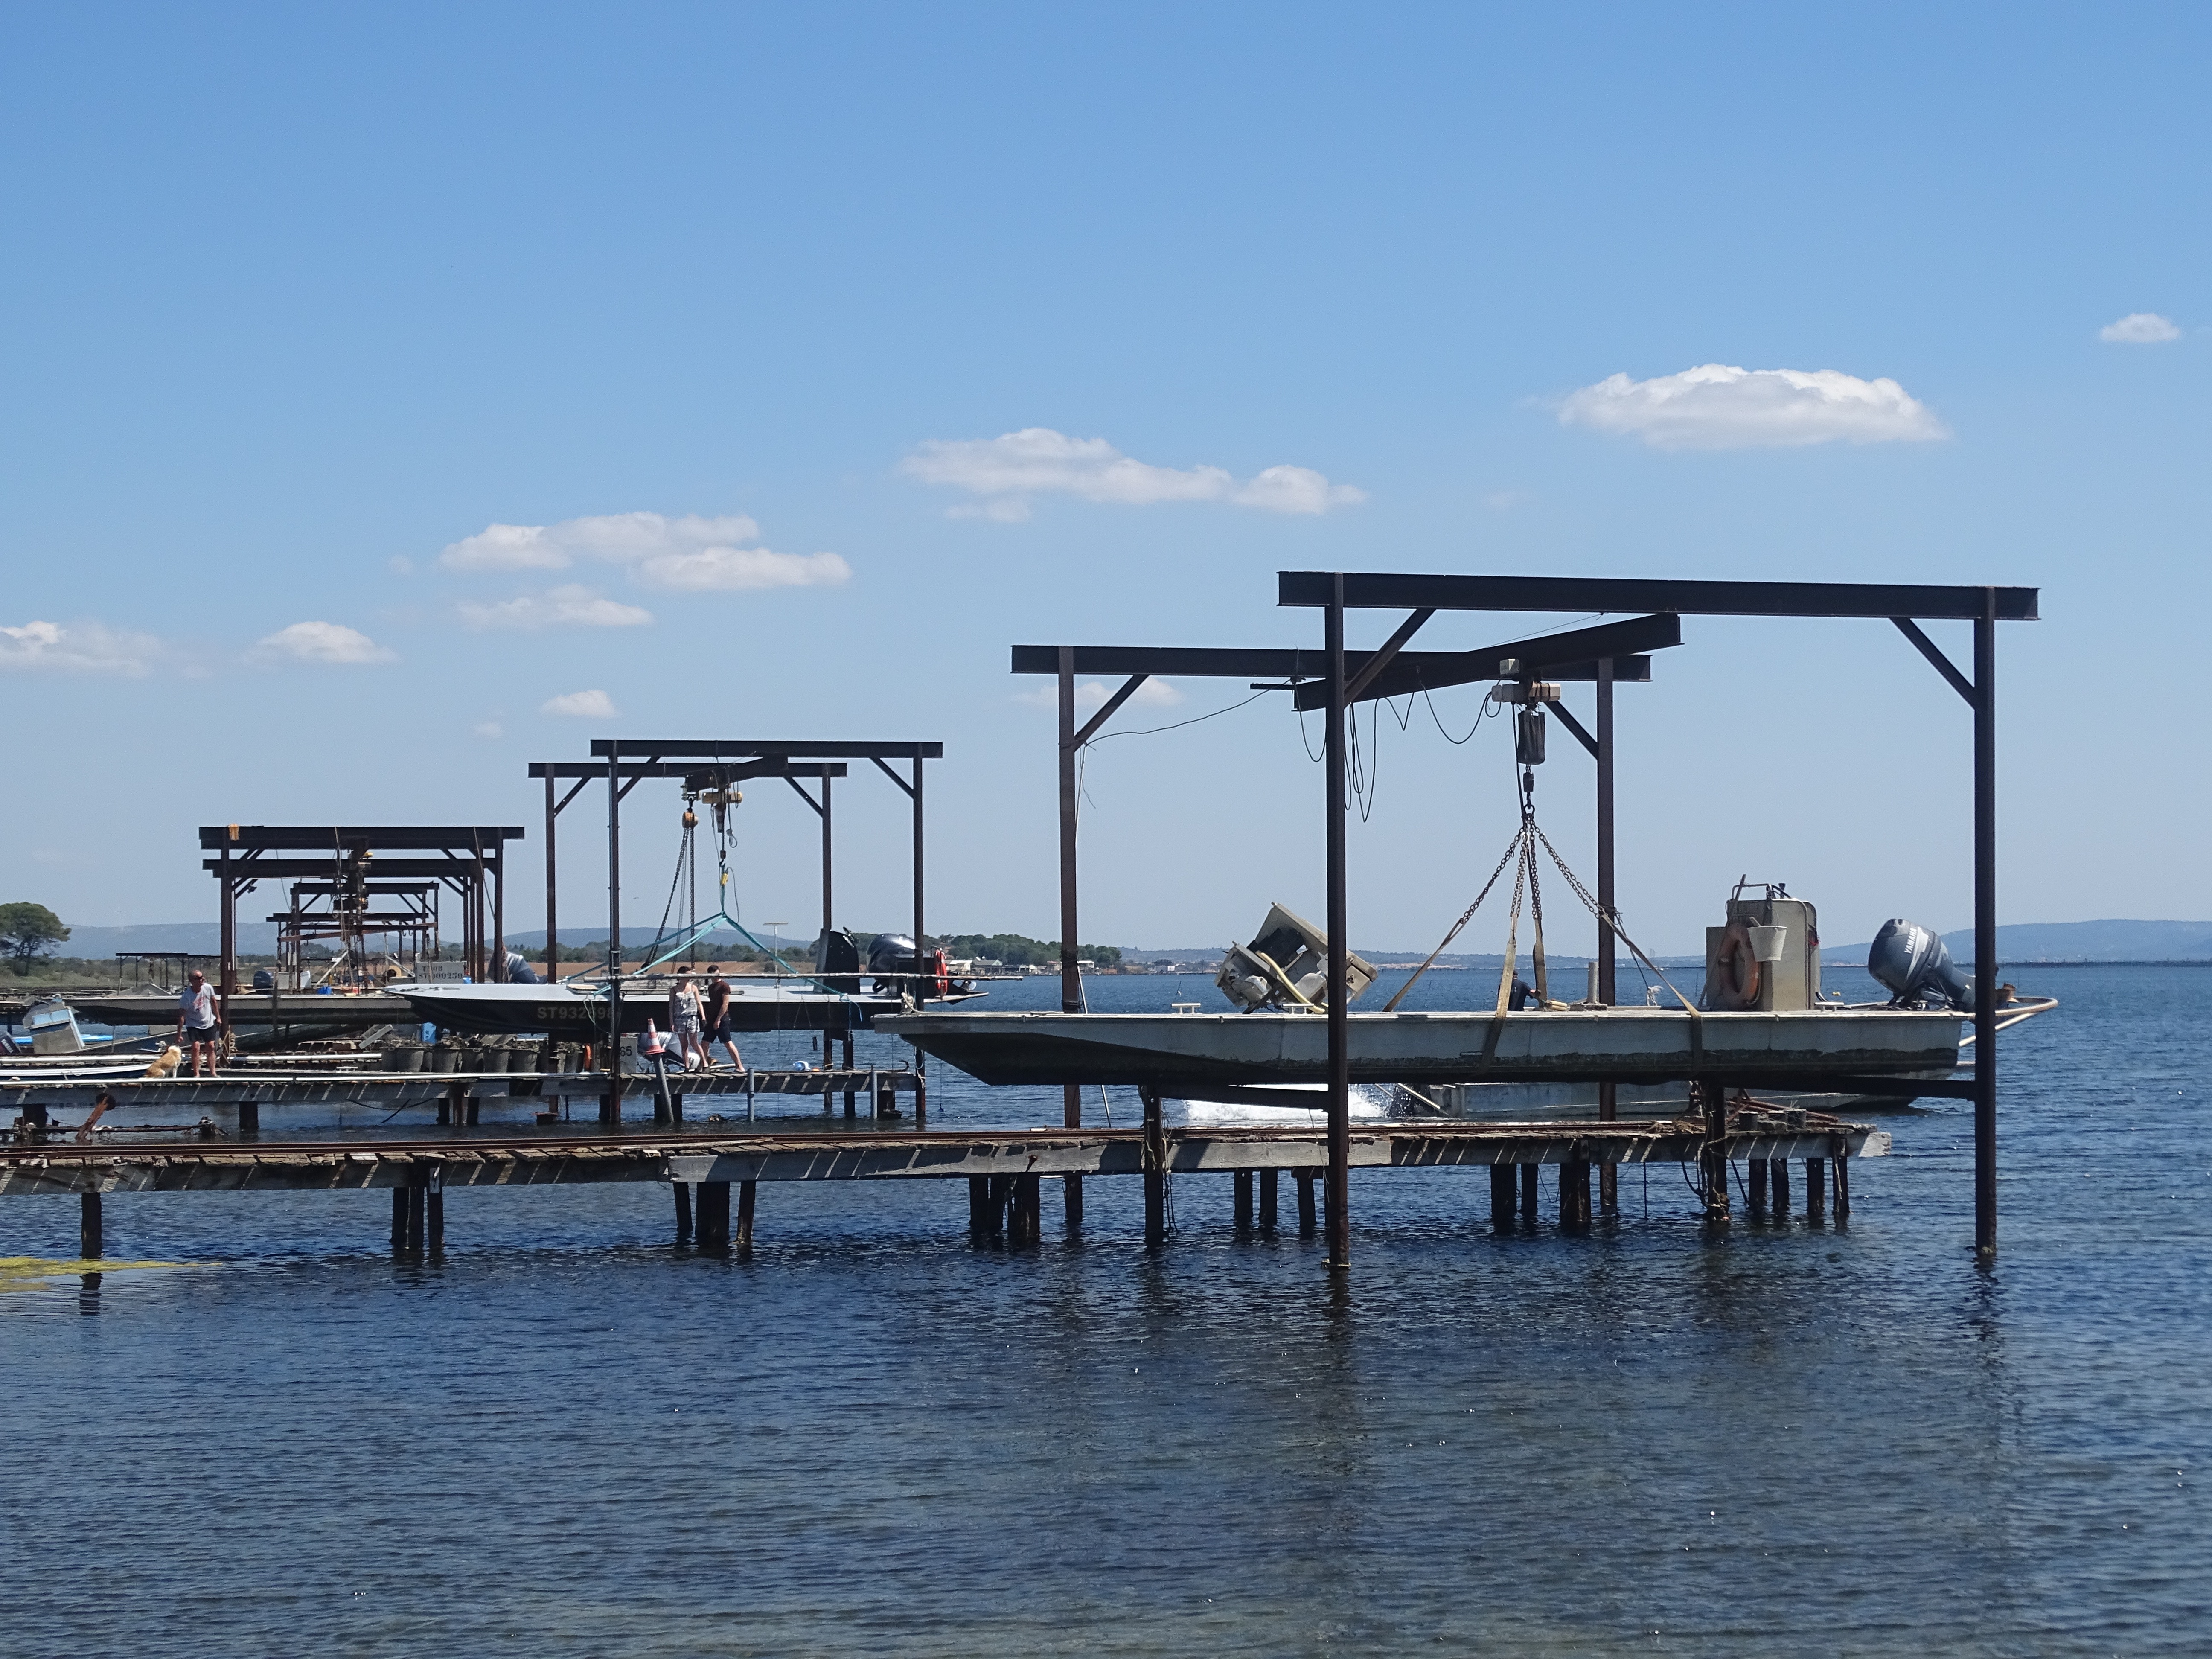
sea, coast, water, ocean, dock, boat, shore, pier, vehicle, oyster, bay, harbor, marina, pond of thau, marseillan